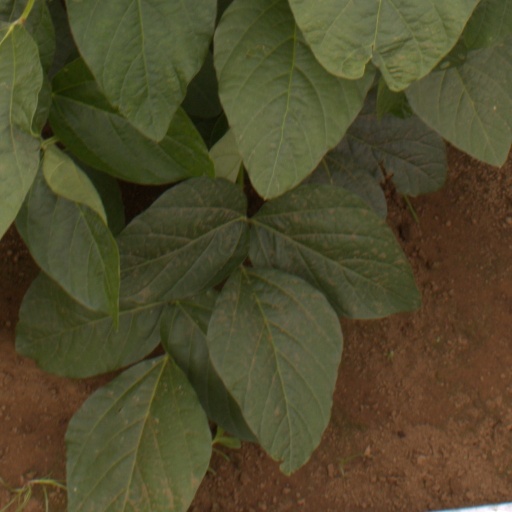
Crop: soybean